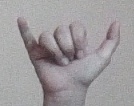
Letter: ya